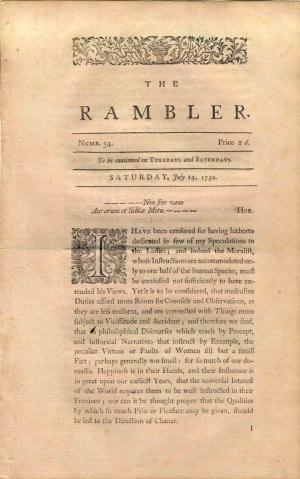
The Covent-Garden Journal, fondé le 4 janvier 1752, fut une publication périodique éphémère, surtout littéraire, éditée à Londres deux fois par semaine pendant la majeure partie de cette année. Il était presque entièrement financé par le dramaturge, essayiste et romancier Henry Fielding sous le pseudonyme de Sir Alexander Drawcansir, Knt. Censor of Great Britain. Le magazine cessa ses publications le 25 novembre et, de ce fait, fut le dernier magazine de Fielding, qui mourut le 8 octobre 1754.